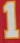
Number: 1